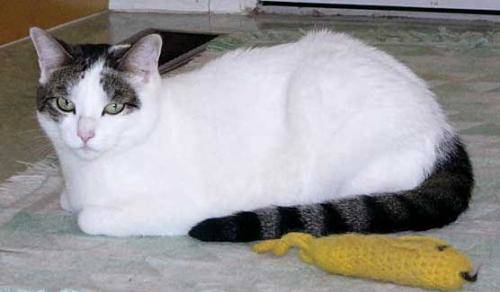
Label: cat